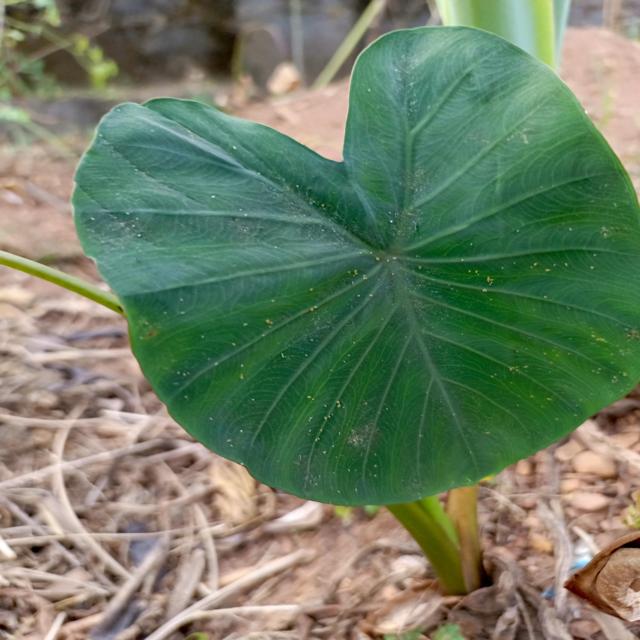
Label: Early_Blight